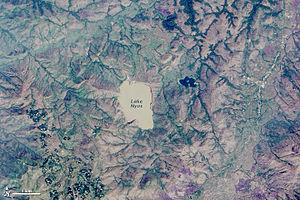
Le lac Nyos est un lac de cratère volcanique situé dans la province du Nord-Ouest du Cameroun. Il est situé à 1 091 mètres d’altitude, sur le flanc d’un volcan inactif près du mont Oku, le long d'une ceinture volcanique longue de 1 400 kilomètres : la Ligne du Cameroun, le mont Cameroun restant le seul volcan en activité de cette chaîne. Un barrage naturel de roches volcaniques piège les eaux du lac.